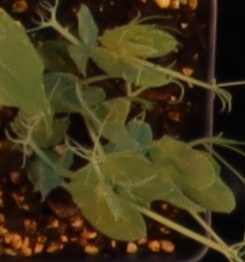
Label: Field Pea